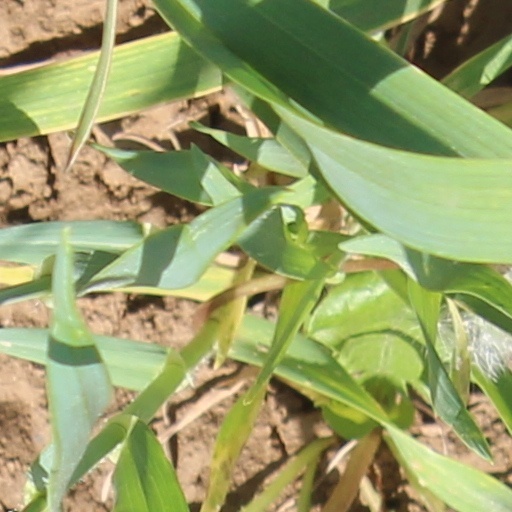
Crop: wheat